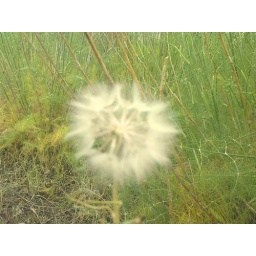
white in green